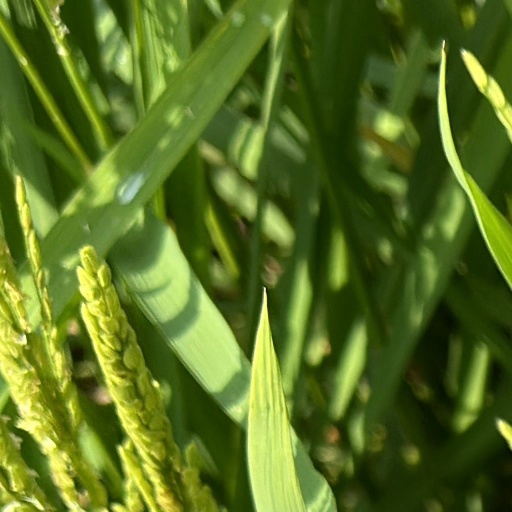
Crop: rice